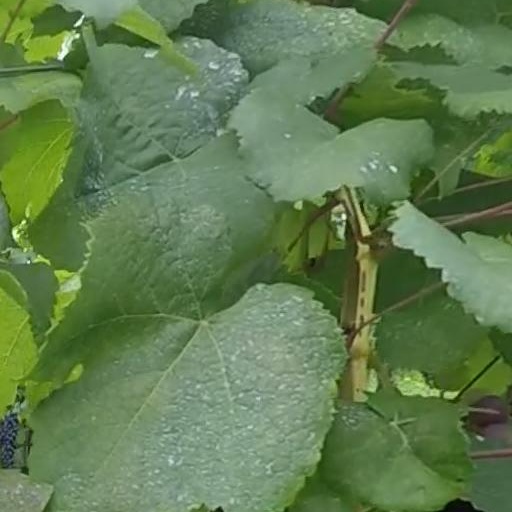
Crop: grape